Cincinnati Union Terminal

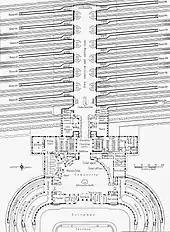
Original main level floorplan

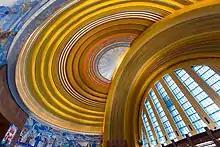
Rotunda ceiling

The terminal was built along with several auxiliary buildings, on the north side of the station, also designed in the Art Deco style. They were designed by Edgar D. Tyler, a staff architect for Fellheimer & Wagner, as well as a former student of Paul Cret.